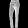
Label: Trouser